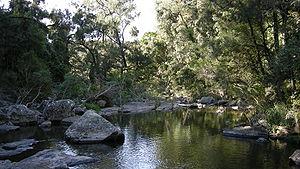
La brousse et les marécages, biotope des Yolngu. Русский: Национальный парк Еунгелла. Svenska: Eungella naturreservat.
Le parc national d'Eungella est un parc national situé à 858 km au nord-ouest de Brisbane et 80 km à l'ouest de Mackay, dans le Queensland, en Australie. Ce parc d'une superficie de 517 km² a été institué en 1936.
10 canoës, 150 lances et 3 épouses est un film australien de 2006 réalisé par Rolf de Heer et Peter Djigirr.